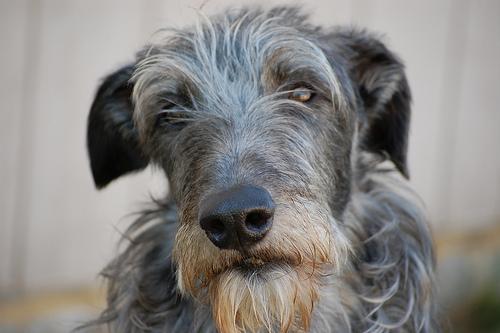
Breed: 224-n000056-Scottish_deerhound